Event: Nepal Earthquake
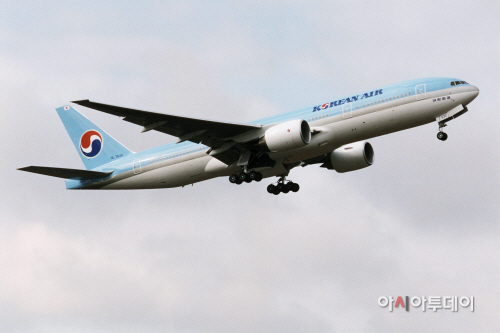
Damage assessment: no_damage